Bramham, West Yorkshire

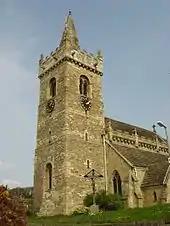
All Saints' Church, which dates back to Norman times.

The Old English place name elements "-ham" and "-" are characteristic of the earliest English-speaking settlements in England, associated with the growth of Anglo-Saxon culture in post-Roman Britain. Running north south and following approximately, the Magnesian Limestone belt, a line of "-" (Collingham "homestead of Cola's folk") and "-ham" (Bramham "homestead amongst the broom") names can be identified, which also coincide with the distribution of seventh-century burials.